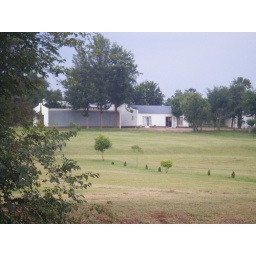
our house is on right, left is a barn. Taken from a bridge over river